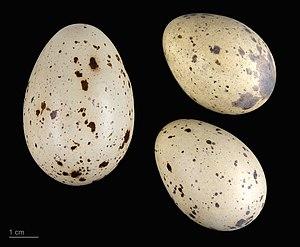
La Gallinule poule d'eau ou plus simplement Poule d'eau, est une espèce d'oiseaux appartenant à l'ordre des Gruiformes et à la famille des Rallidae. Comme ces derniers, la poule d’eau est capable de voler. Elle est très fréquente dans les étangs et les mares, ainsi que dans les cours d'eau où la végétation est suffisamment dense.